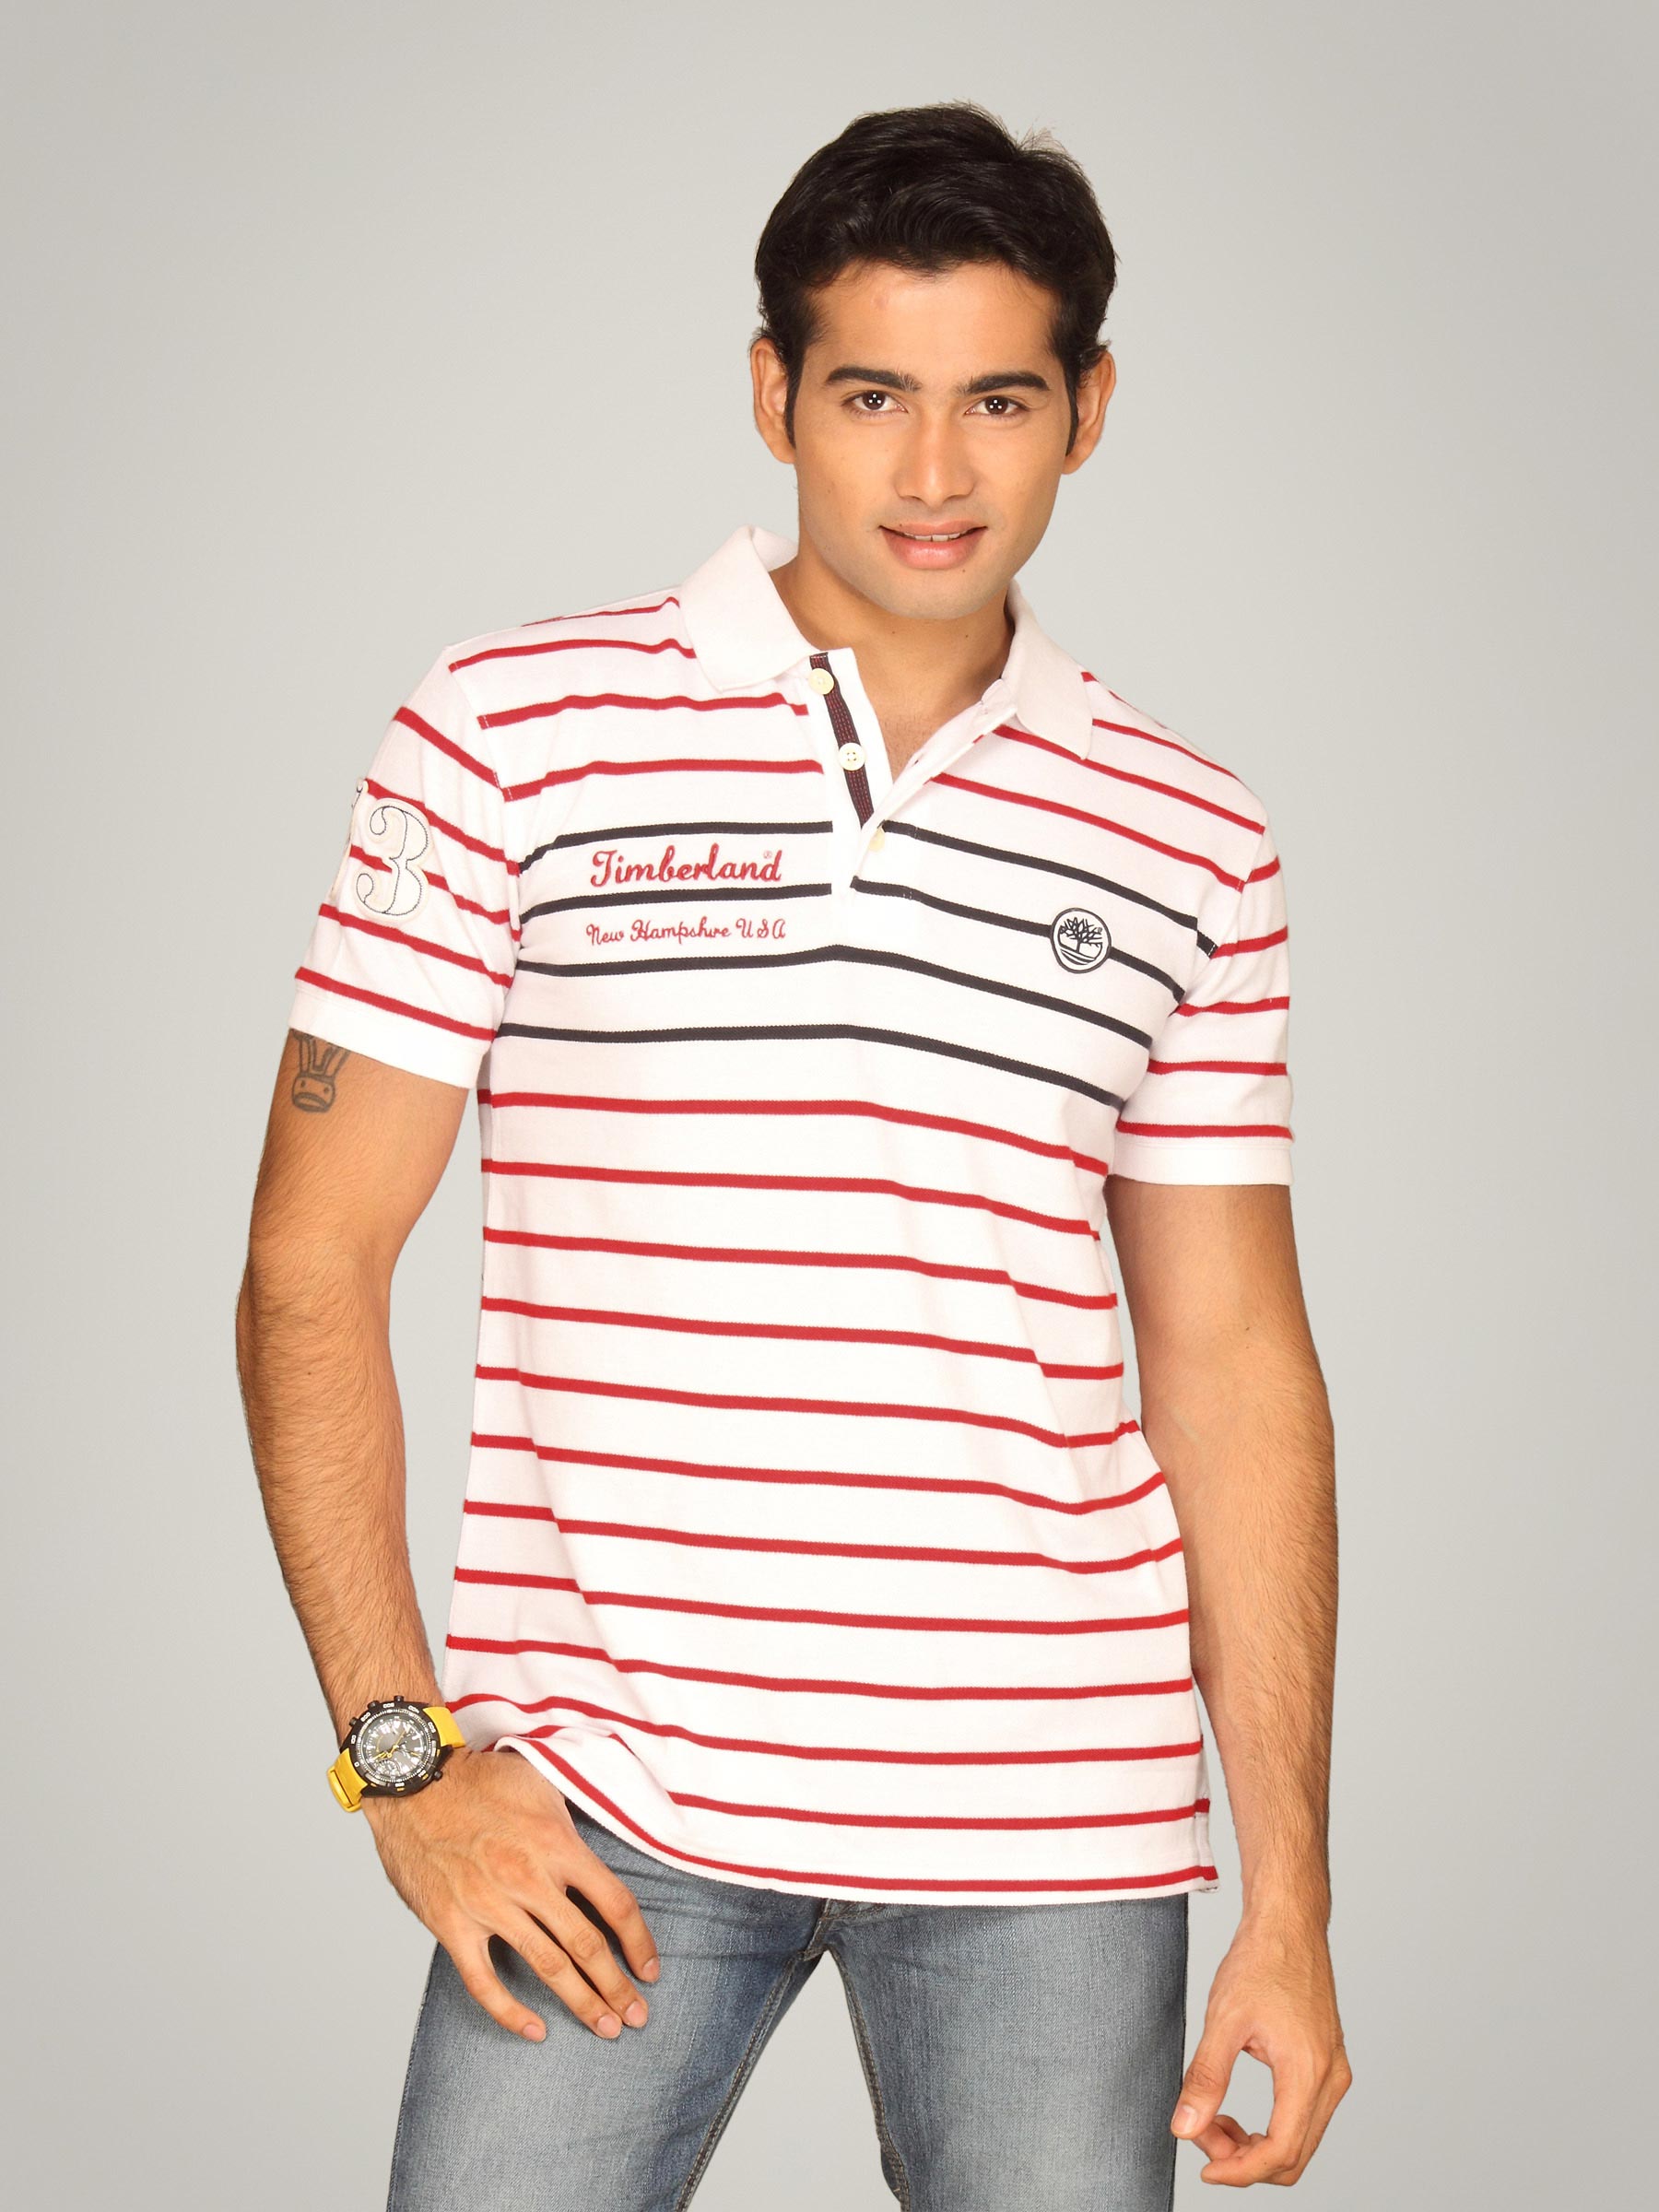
Timberland Men's Nautical Stripe Pique White T-shirt
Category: Apparel / Topwear / Tshirts
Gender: Men
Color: White
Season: Summer 2011
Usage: Casual